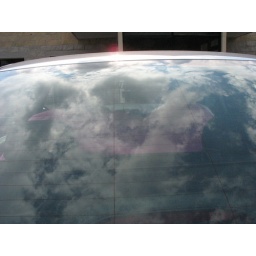
Reflection in back window of car